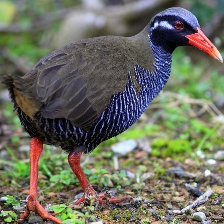
Species: OKINAWA RAIL
Scientific name: GALLIRALLUS OKINAWAE
ImageNet parent category: european_gallinule